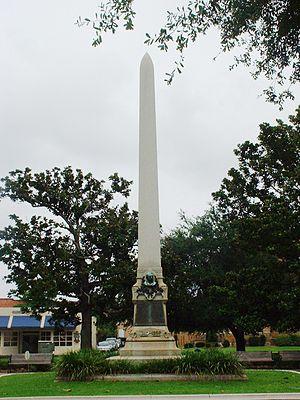
Pensacola est la ville la plus occidentale de la Panhandle de Floride et le siège du comté d'Escambia, aux États-Unis.